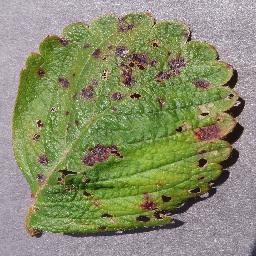
Label: Strawberry___Leaf_scorch